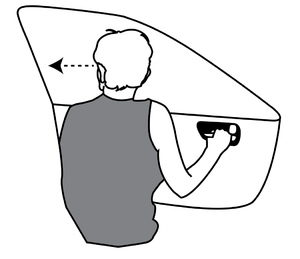
Un emportiérage est un accident de la route impliquant la collision entre un véhicule en mouvement et la portière d'une automobile à l'arrêt dans la file voisine du fait de l'ouverture intempestive de cette portière par le conducteur ou un passager inattentif au trafic extérieur. L'emportiérage est particulièrement dangereux pour les deux-roues.